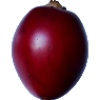
Label: Tamarillo 1